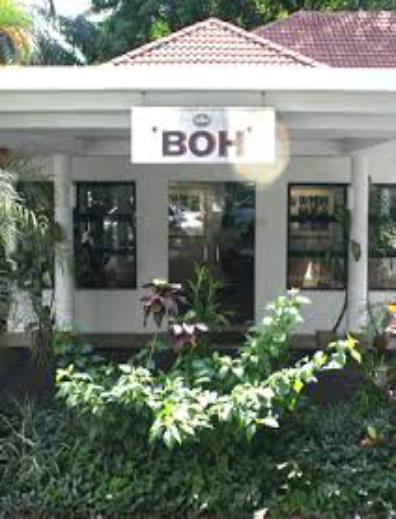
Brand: BOH Plantations
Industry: Others